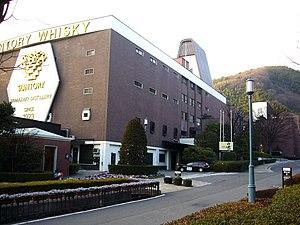
Distillerie Suntory Yamazaki se trouvant à Shimamoto, ville situé dans le district de Mishima à Ōsaka. La première vraie distillerie de whisky au Japon. L'usine fut créée par Shinjirō Torii et Masataka Taketsuru. Le contributeur à pris cette photo le 12 février 2007.
La distillerie Yamazaki est une distillerie de whisky japonais située à Shimamoto dans la préfecture d'Osaka. Fondée en 1923 par Shinjirō Torii, c'est la première distillerie historique de whisky du Japon. La distillerie appartient maintenant au groupe Suntory, tout comme la distillerie Hakushu.